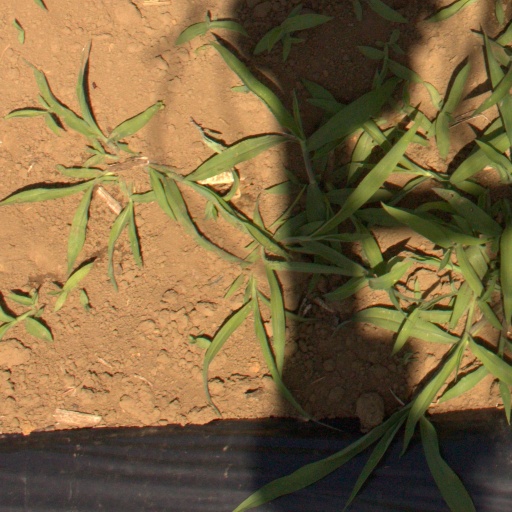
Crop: Jerusalem artichoke